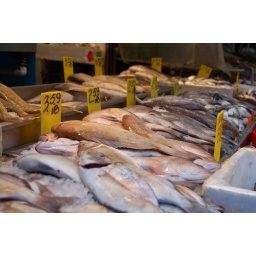
Fresh fish in the market in Chinatown.